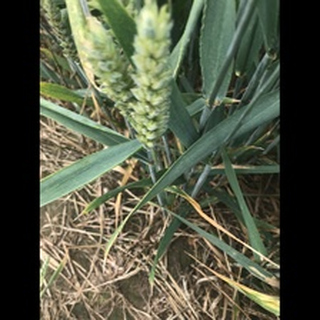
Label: healthy_wheat